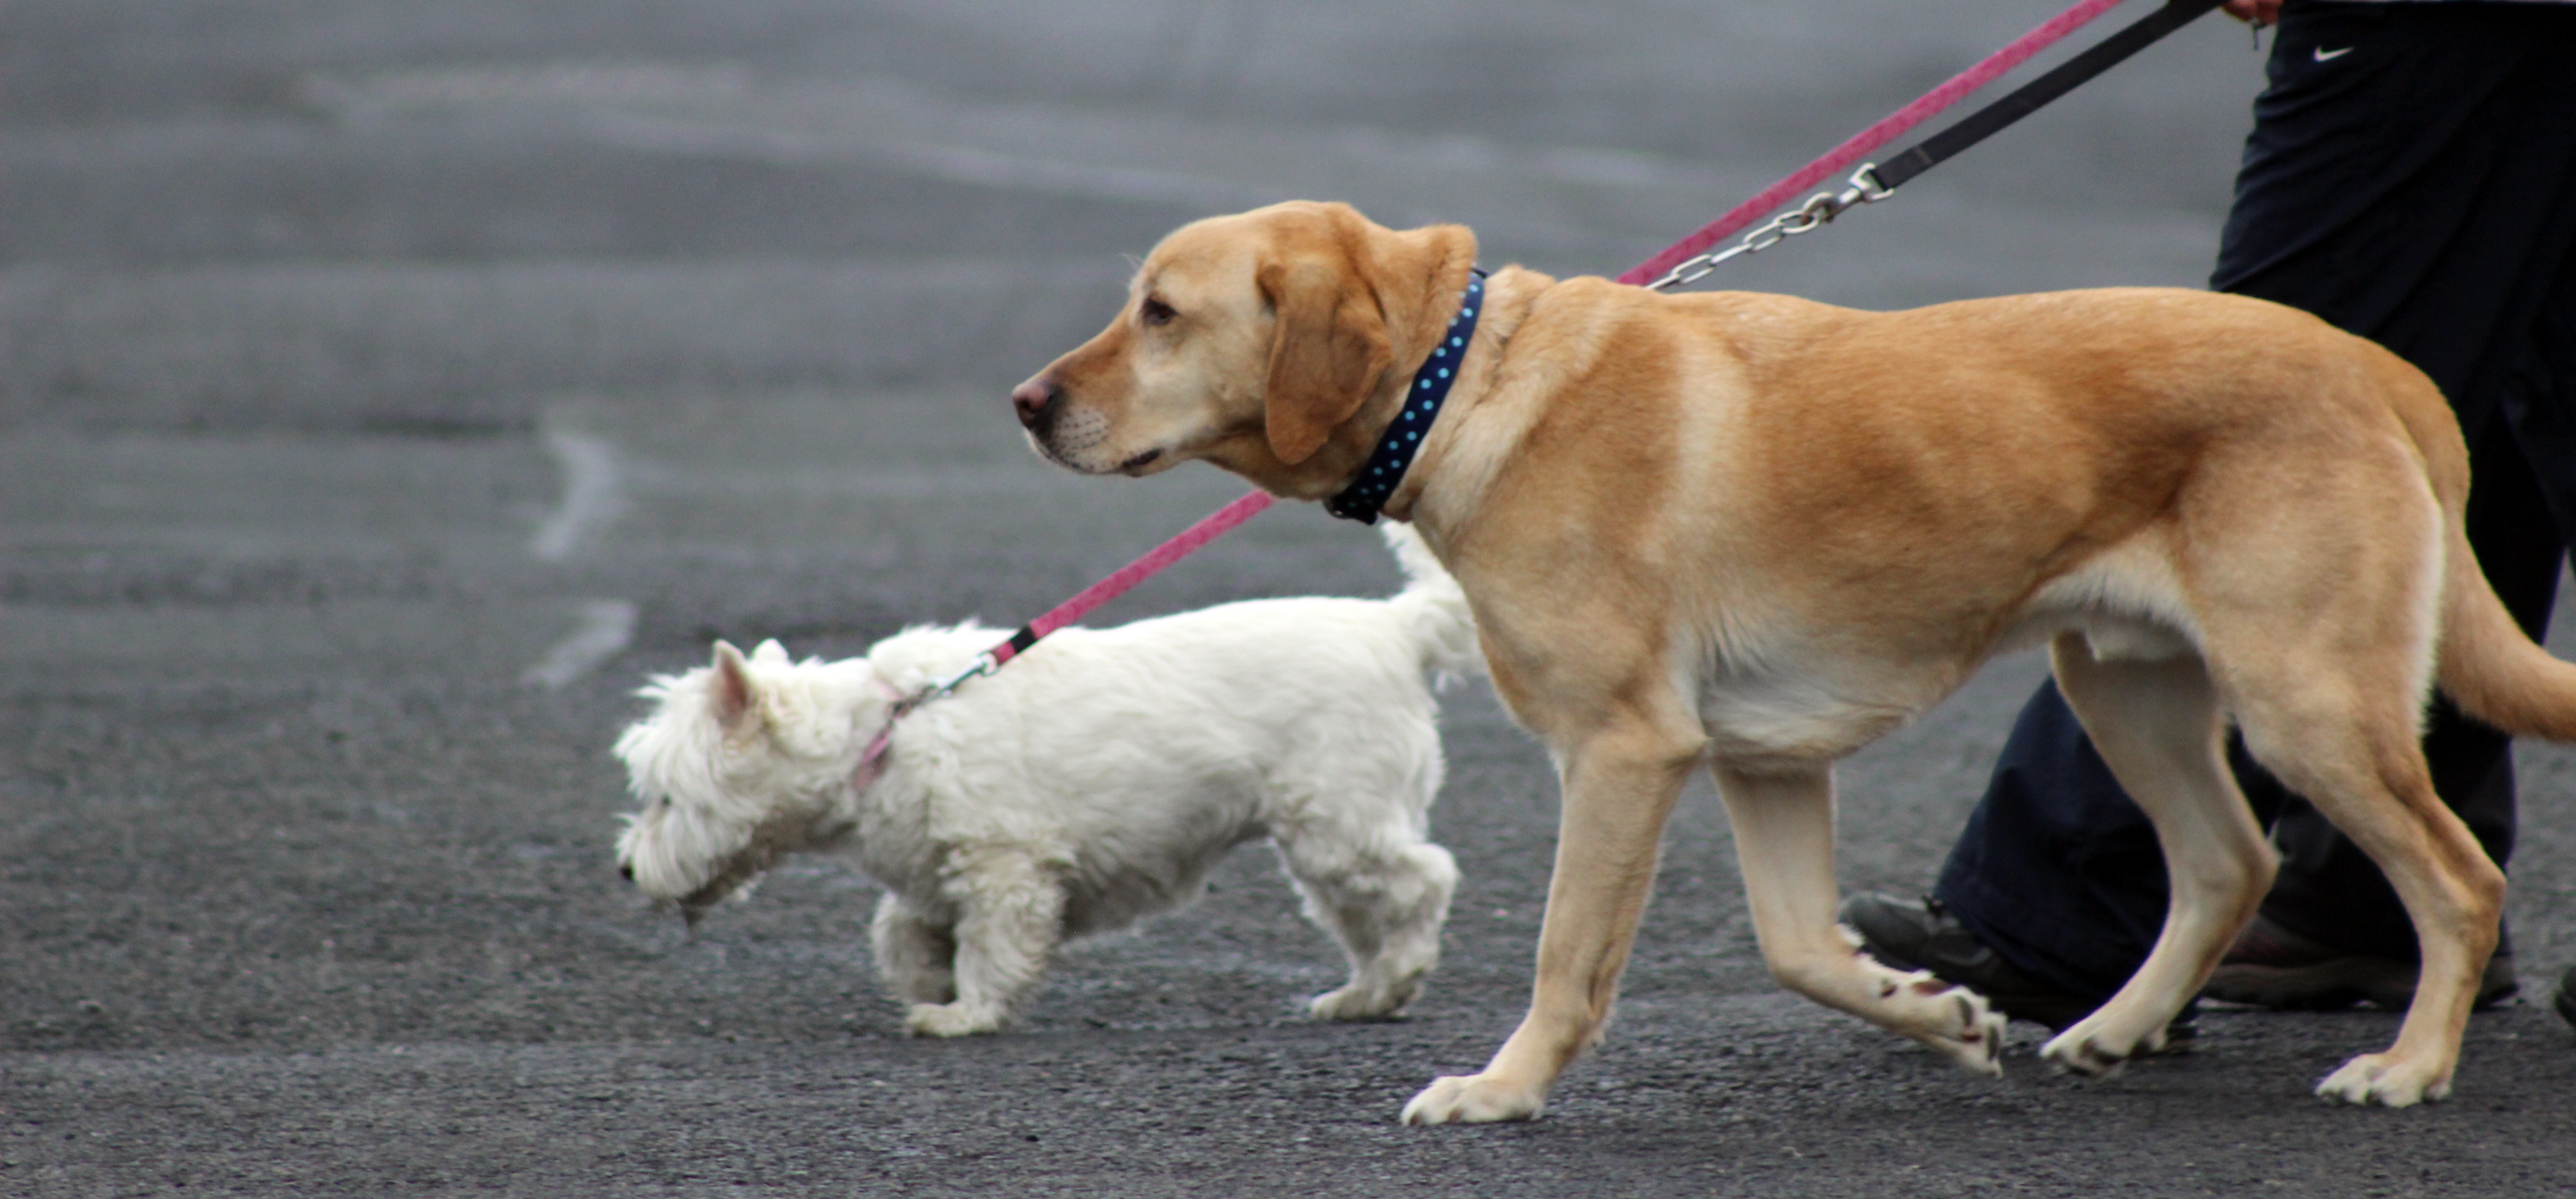
puppy, dog, animal, cute, canine, pet, mammal, two, friendship, friend, vertebrate, labrador retriever, domestic, togetherness, dog breed, retriever, breed, doggy, pedigree, street dog, dog like mammal, dog crossbreeds